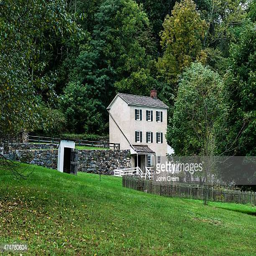
preserved historic house on the grounds